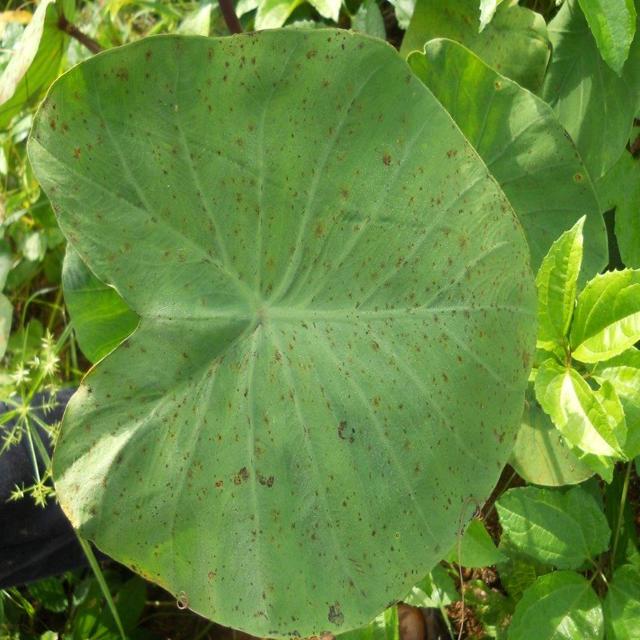
Label: Healthy